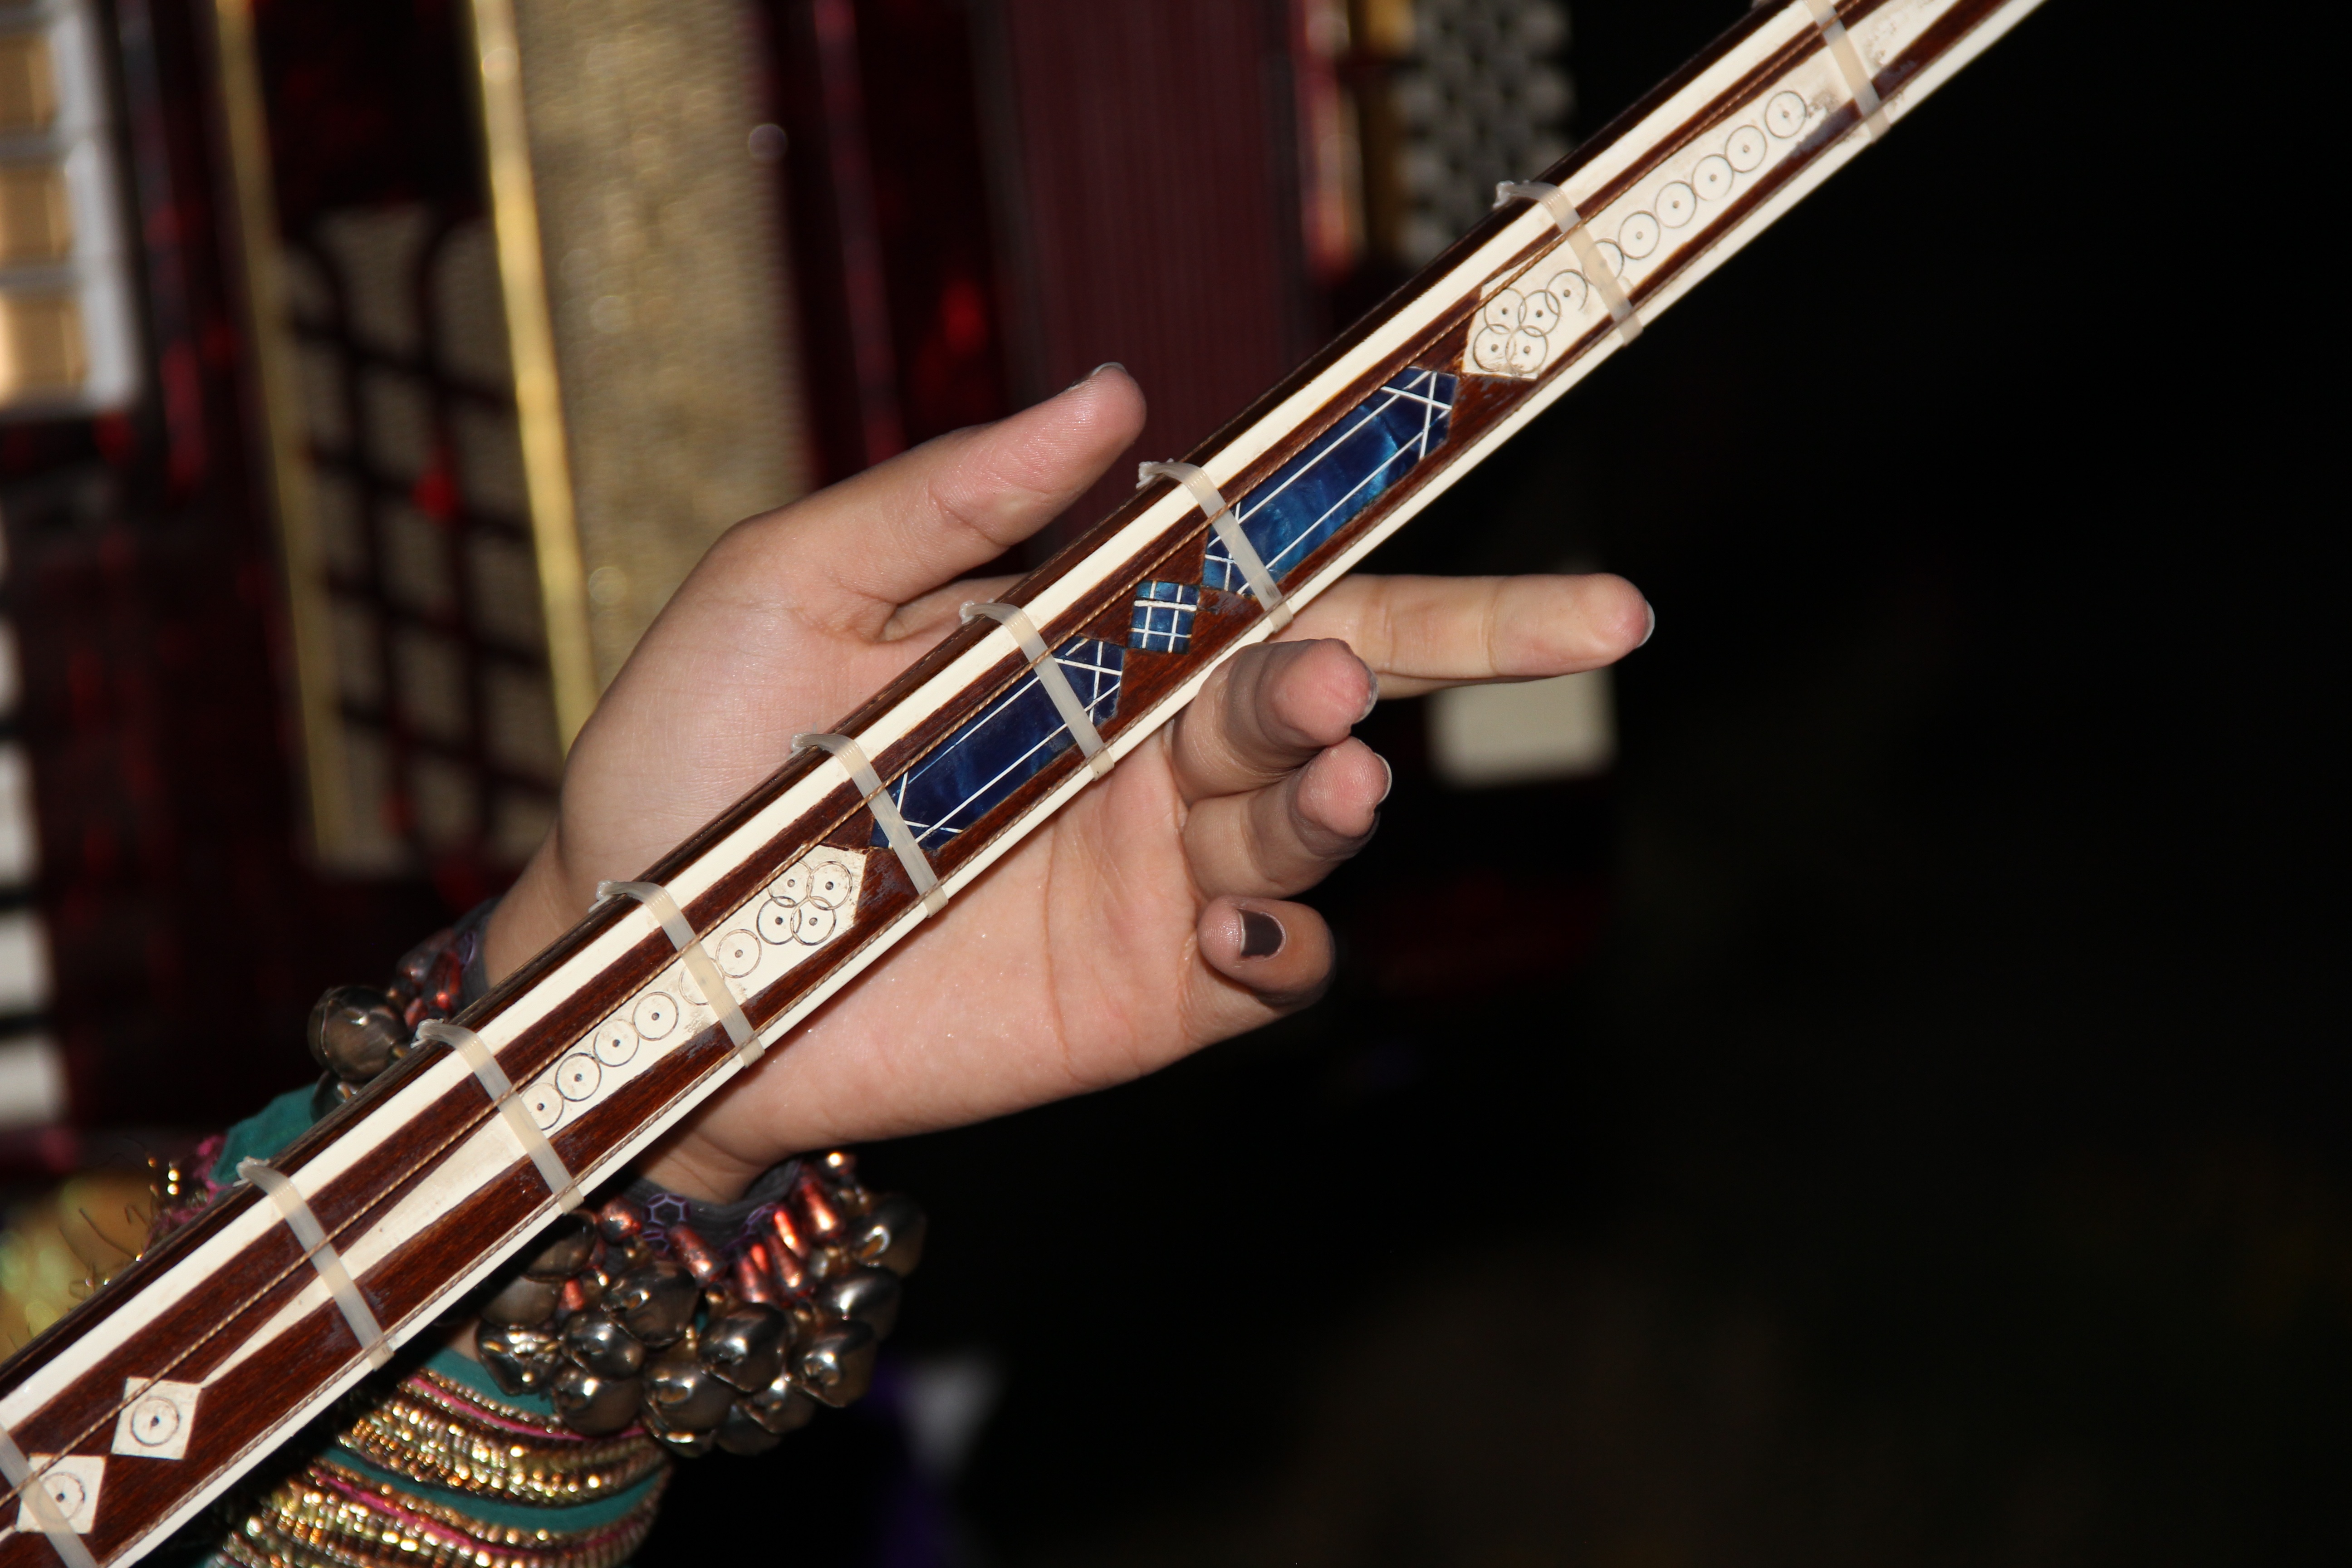
hand, music, guitar, string, tool, musical instrument, close up, bassist, guitarist, tradition, flute, bass guitar, graceful, classical music, string instrument, plucked string instruments, slide guitar, folk instrument, woodwind instrument, western concert flute